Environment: real
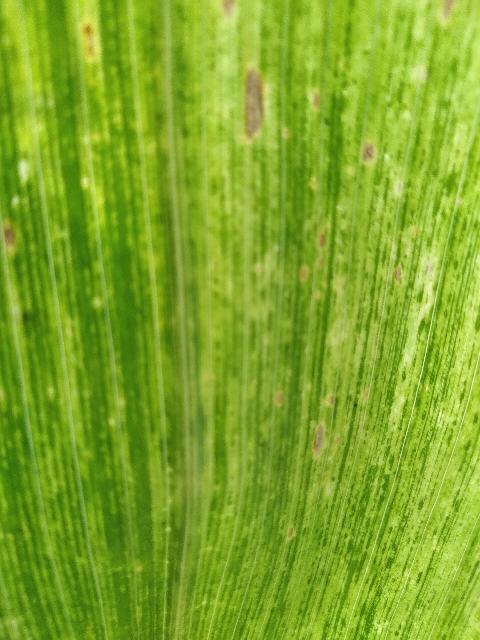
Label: lethal_necrosis